Wright brothers

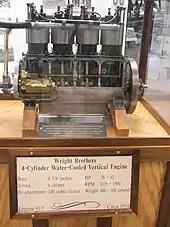
A Wright engine, serial number 17, , on display at the New England Air Museum

With their new method, the Wrights achieved true control in turns for the first time on October 9, a major milestone. From September 20 until the last weeks of October, they flew over a thousand flights. The longest duration was up to 26 seconds, and the longest distance more than . Having demonstrated lift, control, and stability, the brothers now turned their focus to the problem of power.